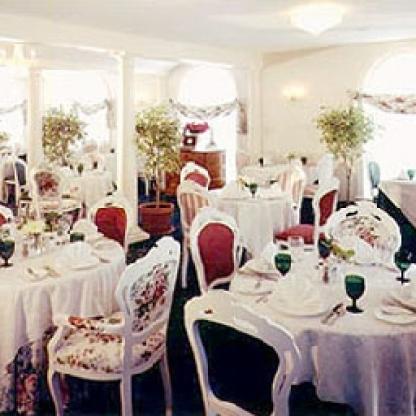
Scene: Indoor